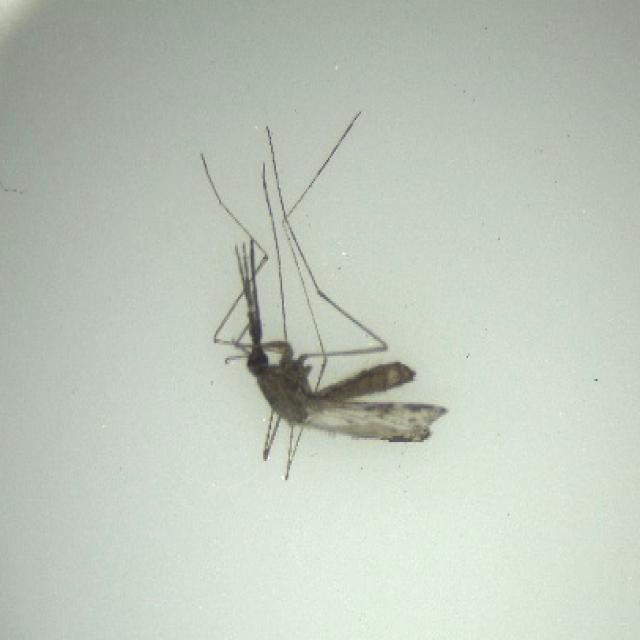
Species: anopheles_sinensis